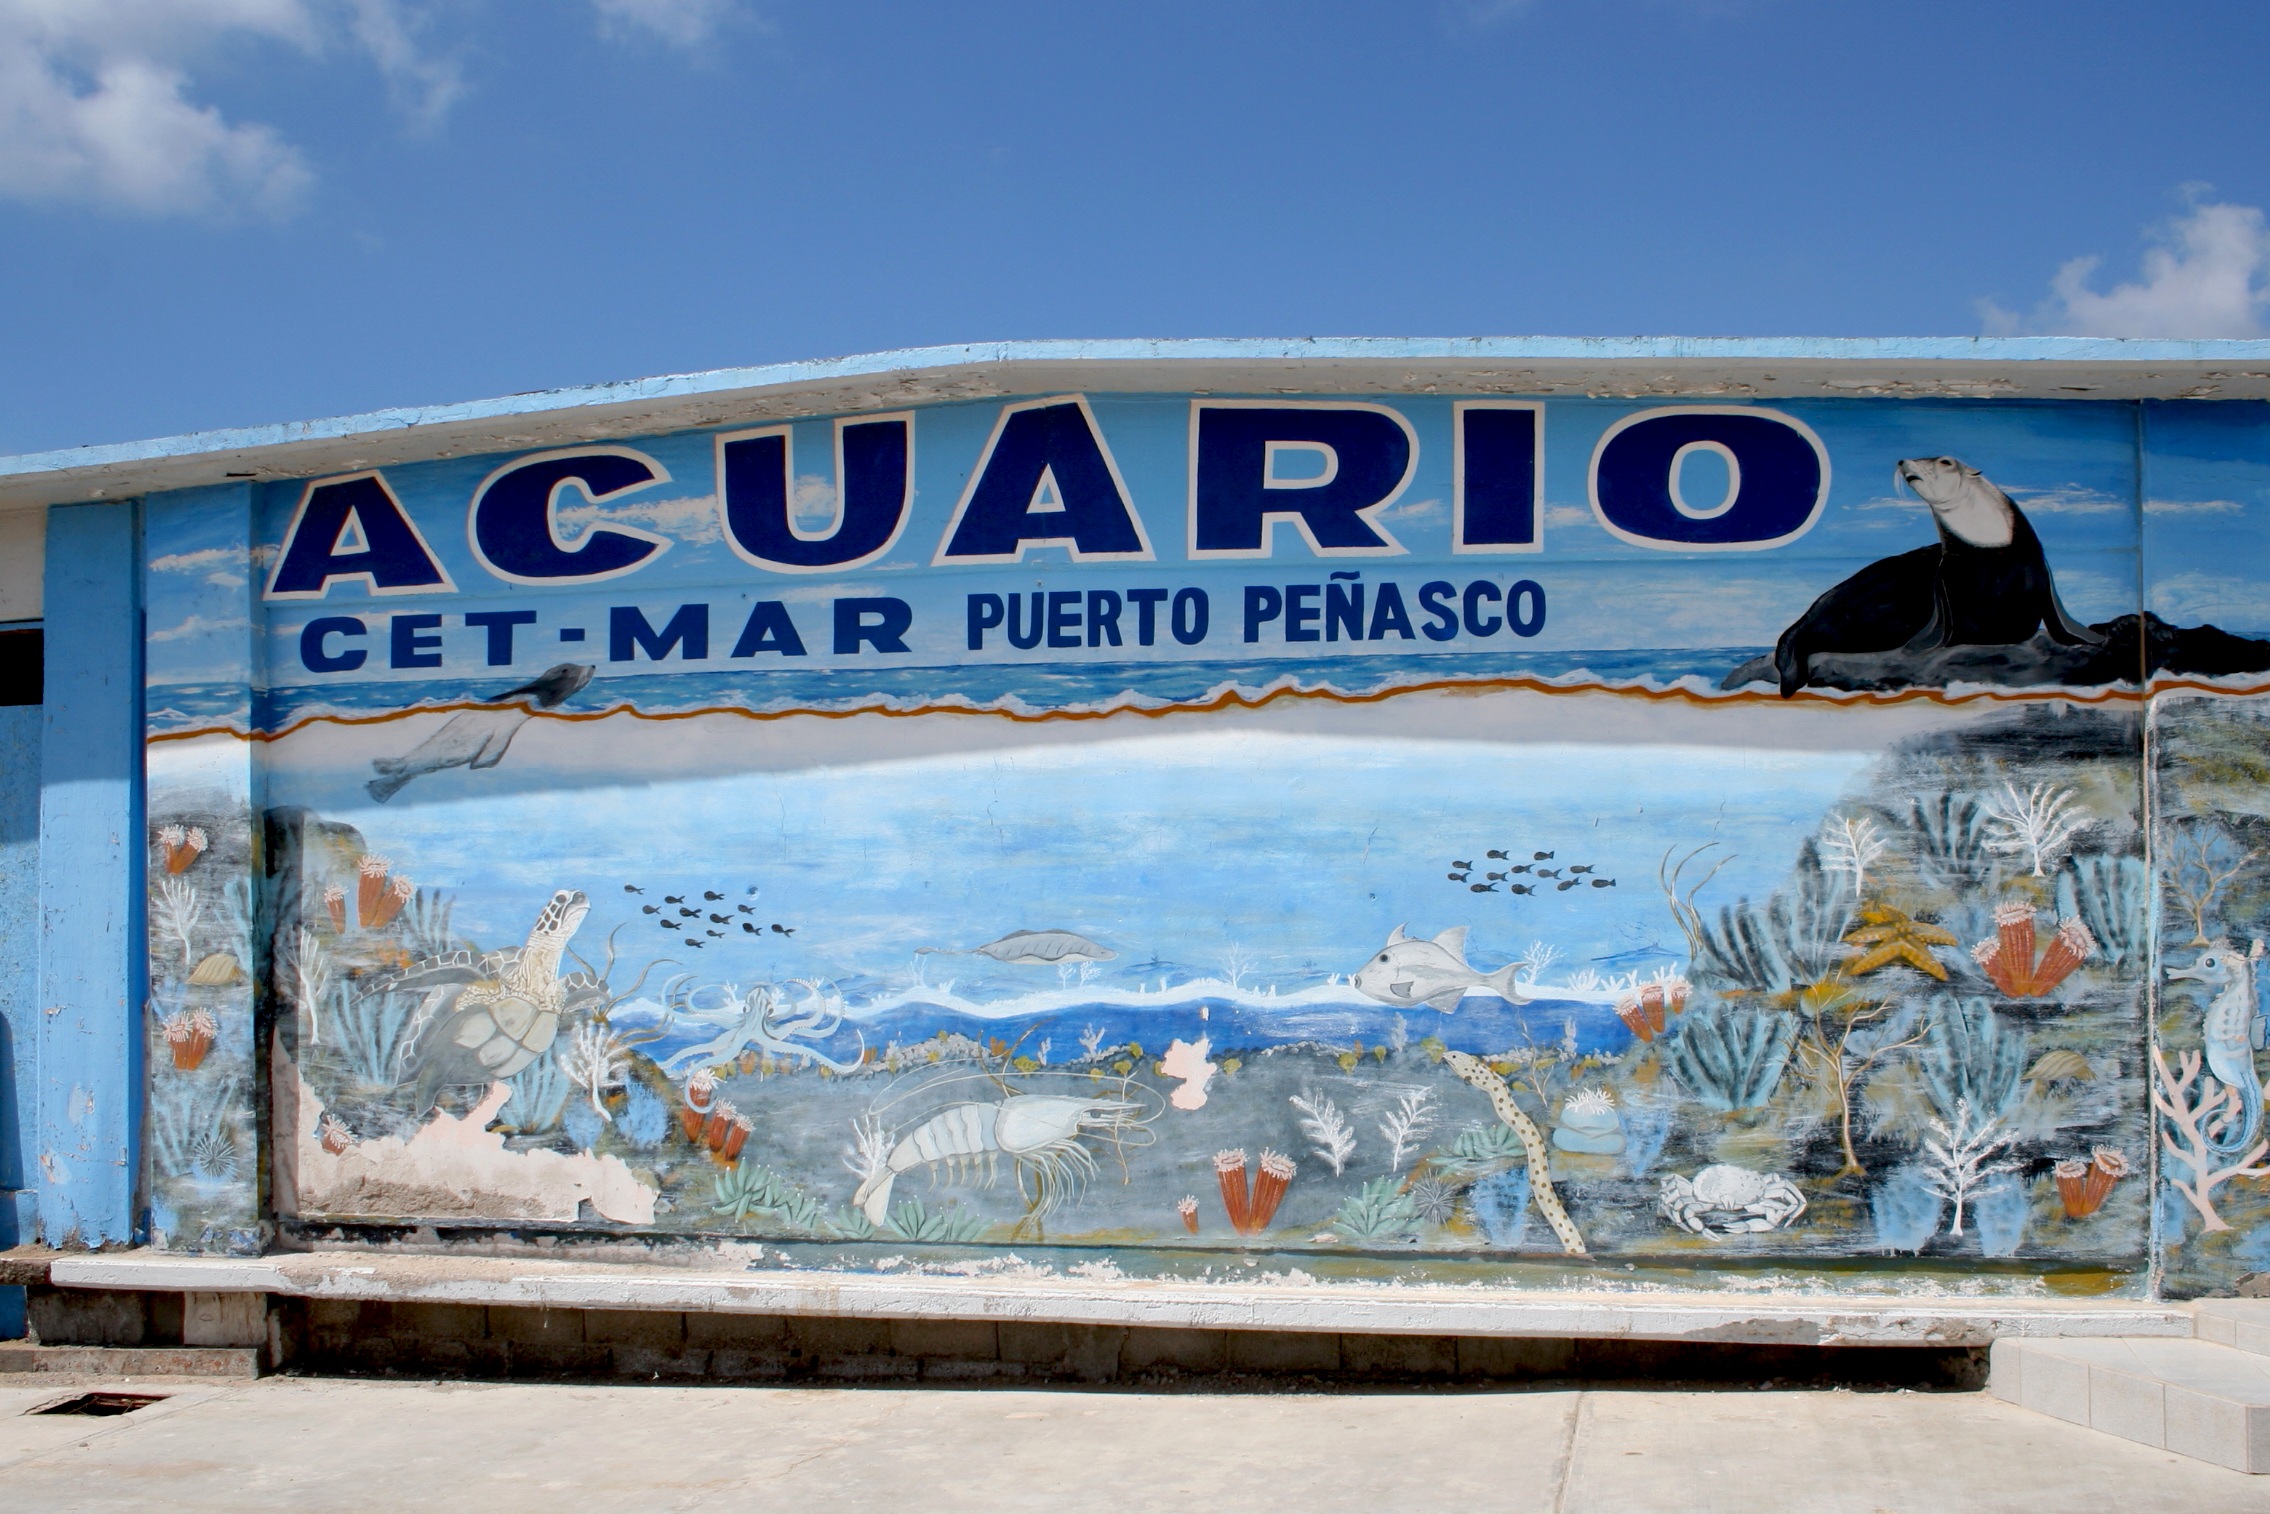
art, mexico, mural, tourist attraction, rockypt